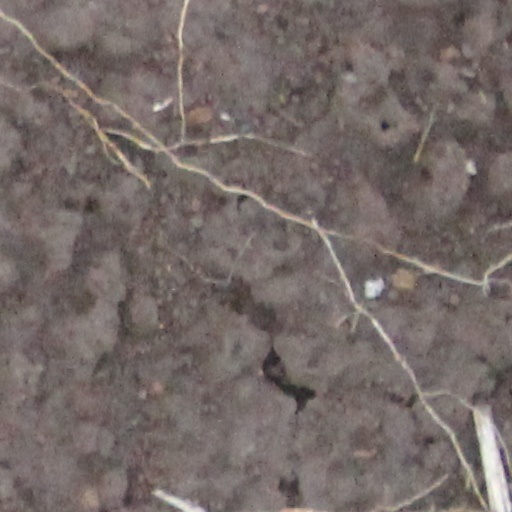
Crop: wheat